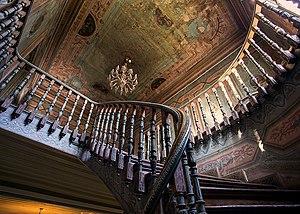
Les palais Feriye sont un ensemble de bâtiments situés sur la rive européenne du Bosphore entre les quartiers de Kabataş et d'Ortaköy,
L’université Galatasaray ou « cycle d'enseignement supérieur des établissements éducatifs de Galatasaray », a été établie par un accord signé en présence des deux présidents de la République, Turgut Özal et François Mitterrand, officiellement, le 14 avril 1992. Elle est une université publique turque francophone à Istanbul, considérée comme l'une des universités les plus prestigieuses, remarquables et prééminentes en Turquie.